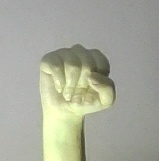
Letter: saad